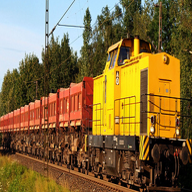
Vehicle type: Trains